Wasted Youth (British band)

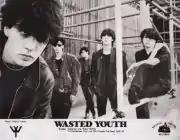

Wasted Youth are an English post-punk band from London, initially active between 1979 and 1982. The original line-up of the band was Ken Scott (vocals and guitar), Rocco Barker (guitar), Nick Nicole (synth), Darren Murphy (bass) and Andy Scott (drums).